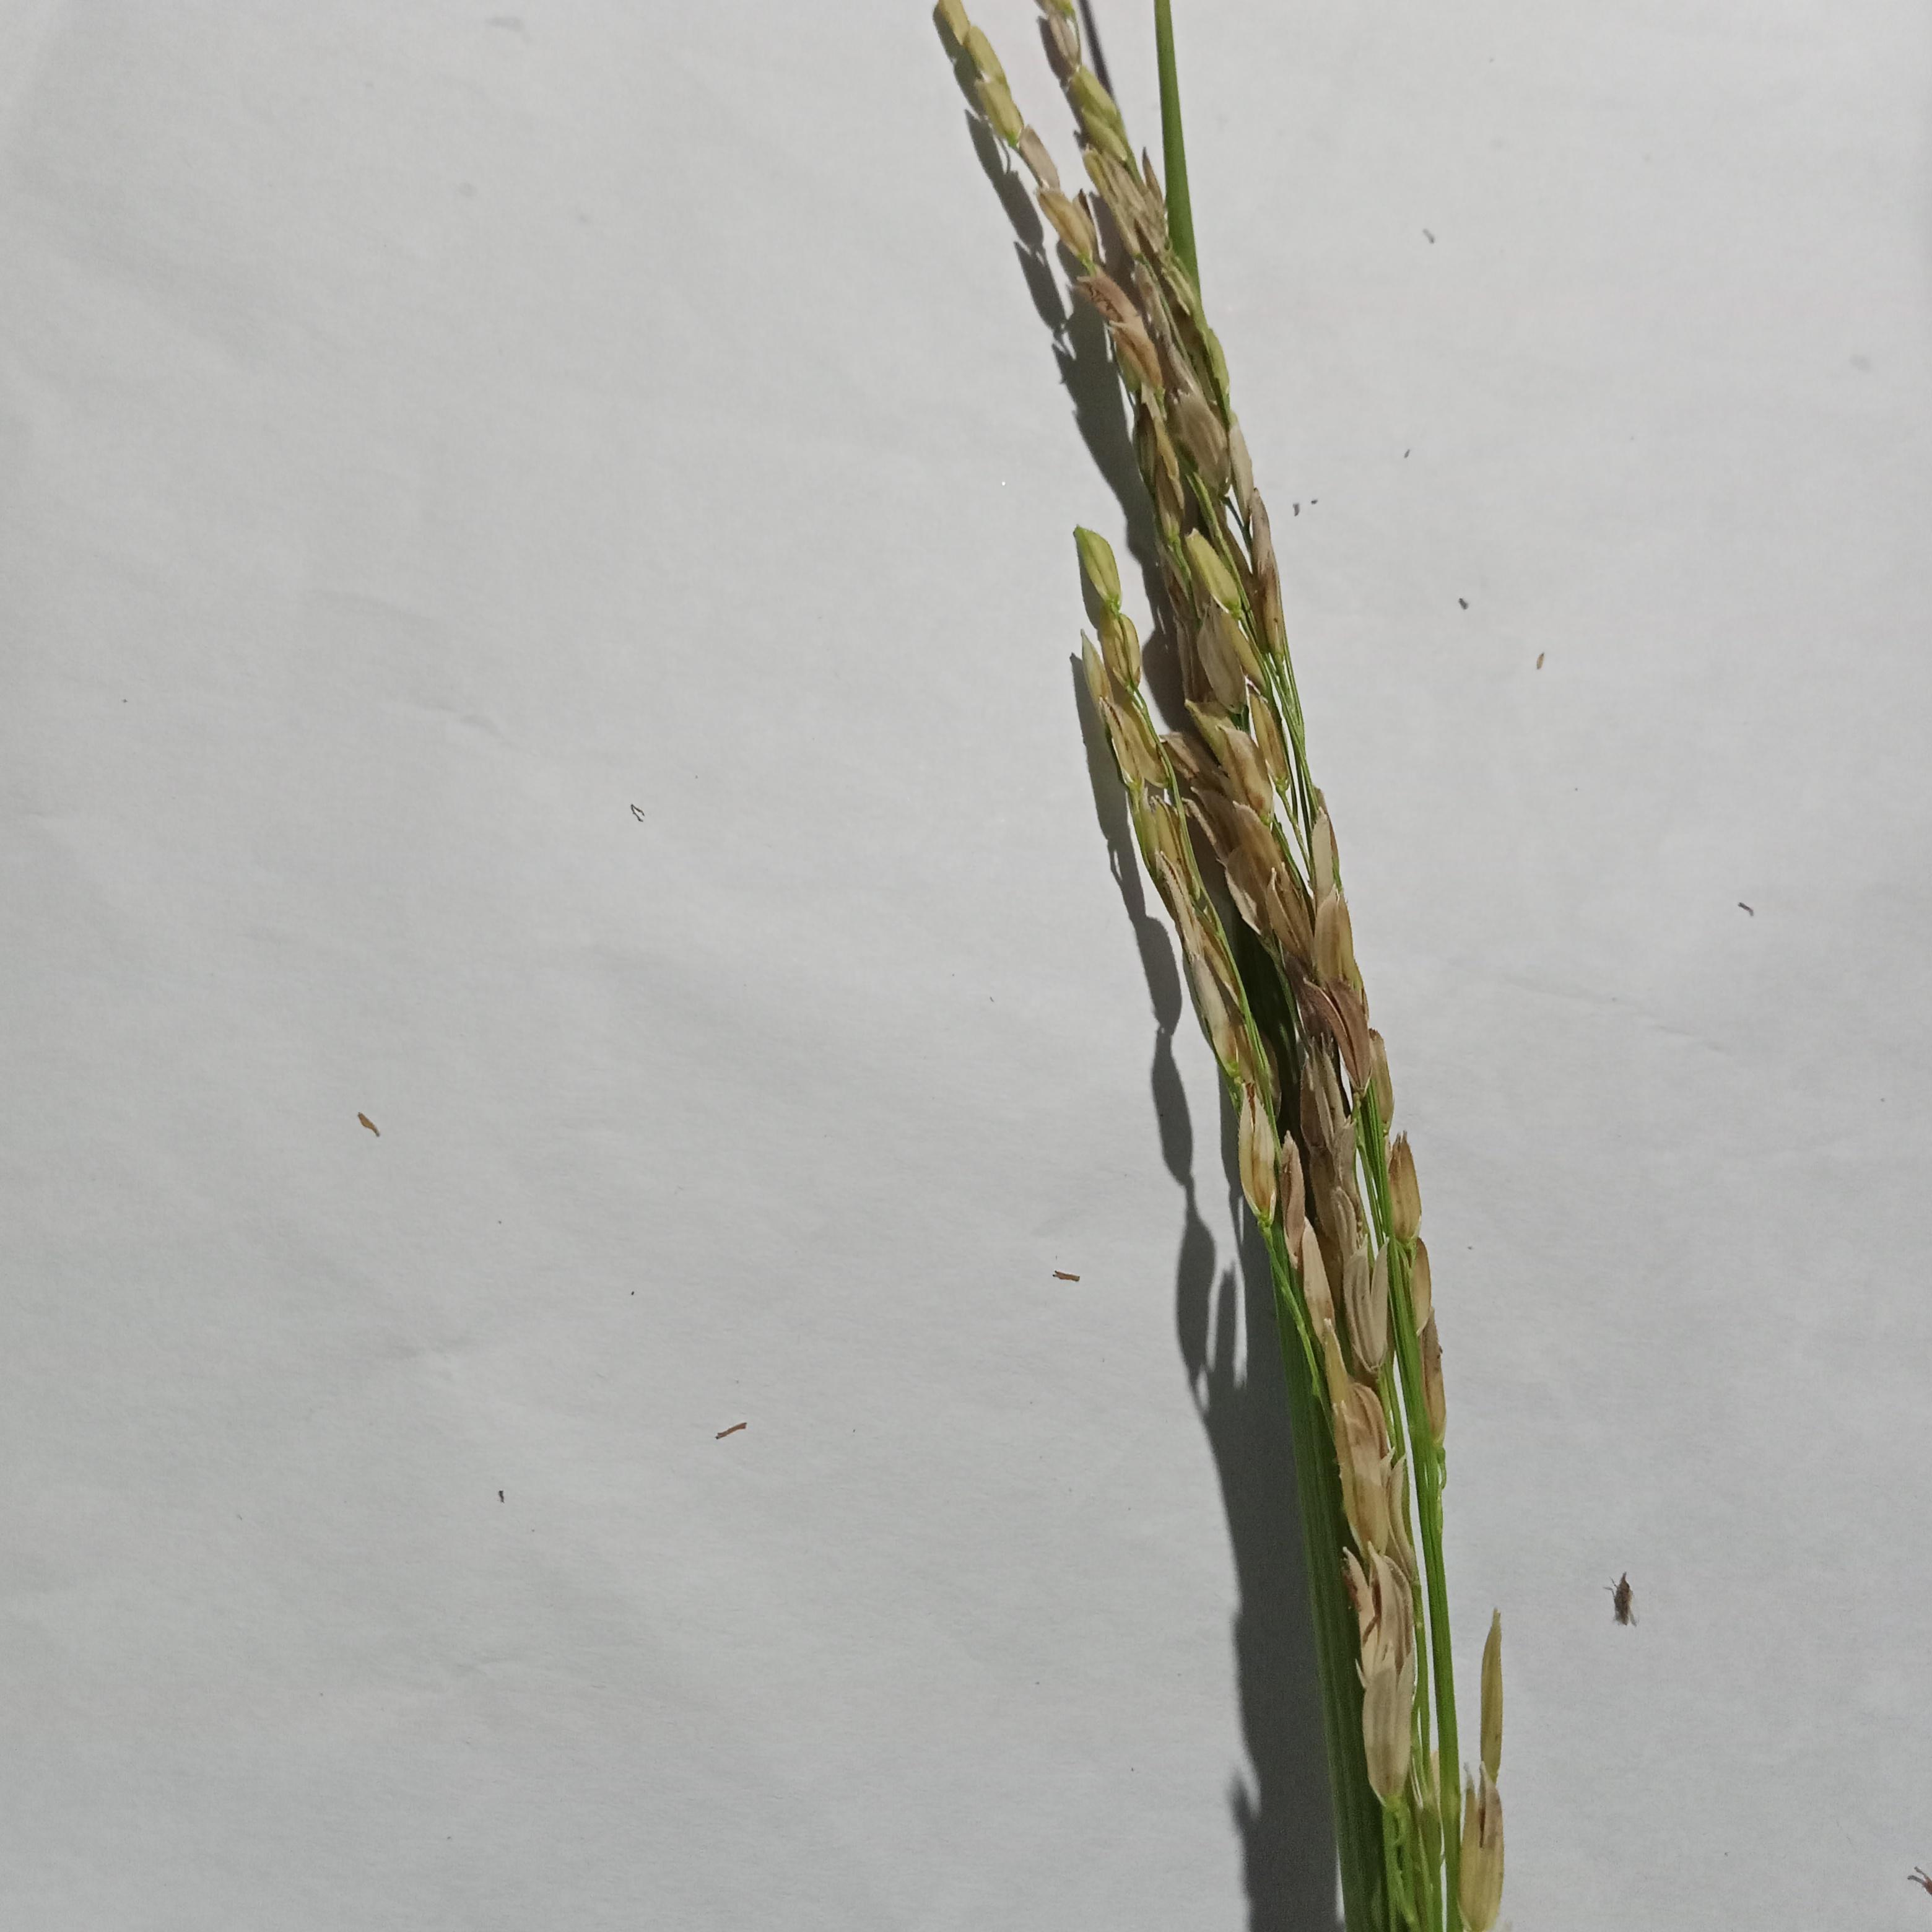
Label: Rice___Neck_Blast